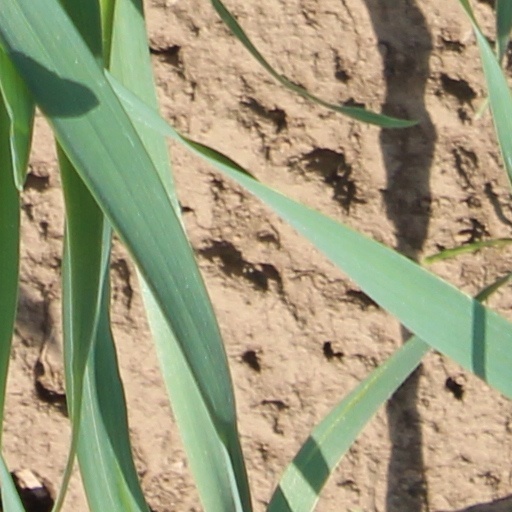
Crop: wheat